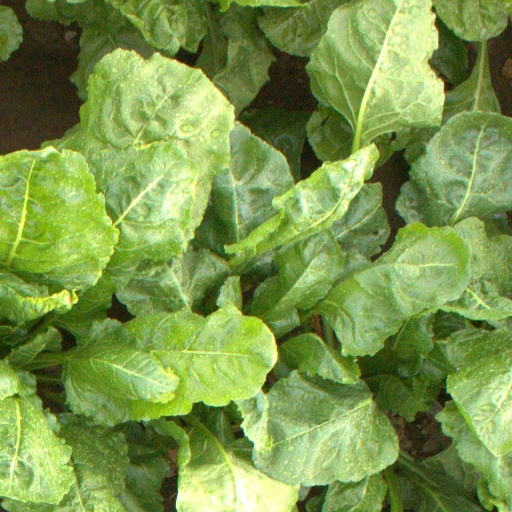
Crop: sugar beet